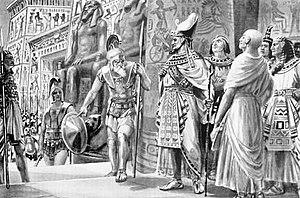
Chabrias est un célèbre stratège athénien du IVᵉ siècle av. J.-C. En 388, il défait les Spartiates à Égine et commande la flotte envoyée pour assister Évagoras, roi de Chypre, contre les Perses. En 378, quand Athènes fait alliance avec Thèbes contre Sparte, il bat Agésilas II près de la cité béotienne. À cette occasion, il invente une manœuvre qui consiste à soutenir la charge ennemie en faisant mettre le genou gauche de ses hoplites à terre, protégés par leurs boucliers supportés de même par le sol et les lances pointées en avant.